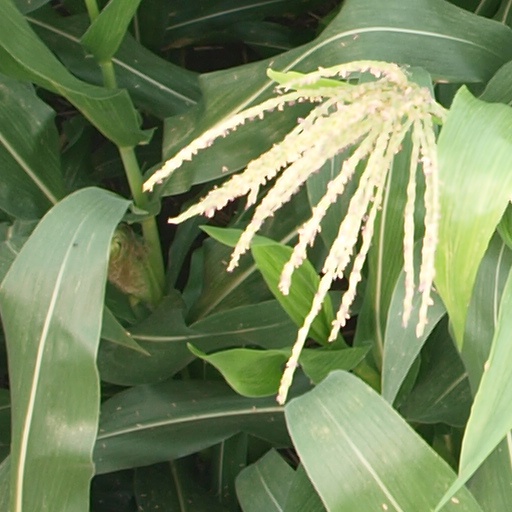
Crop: maize; corn